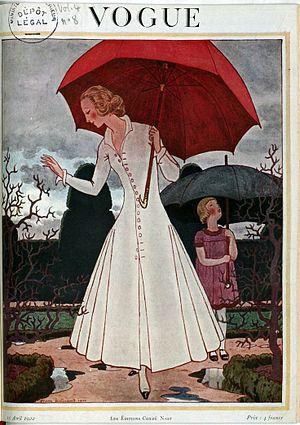
La Parisienne est un stéréotype féminin essentialisant les habitantes de la ville de Paris dans leur attitude :
Vogue Paris est l'édition française du magazine de mode américain Vogue. C'est, depuis 1968, sa seule édition dans le monde à porter un nom de ville.